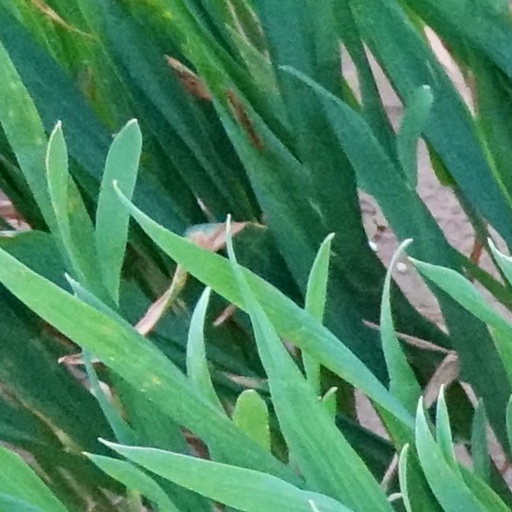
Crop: wheat